Russian geoglyph

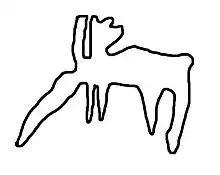
Outline of the Russian geoglyph

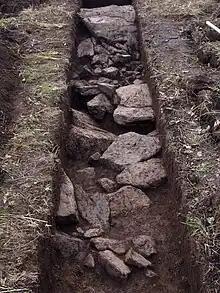
Geoglyph on the slope of the Zyuratkul. Stone structure.

The Russian geoglyph refers to a geoglyph on slopes of the Zyuratkul Mountains in the Chelyabinsk region in Russia.